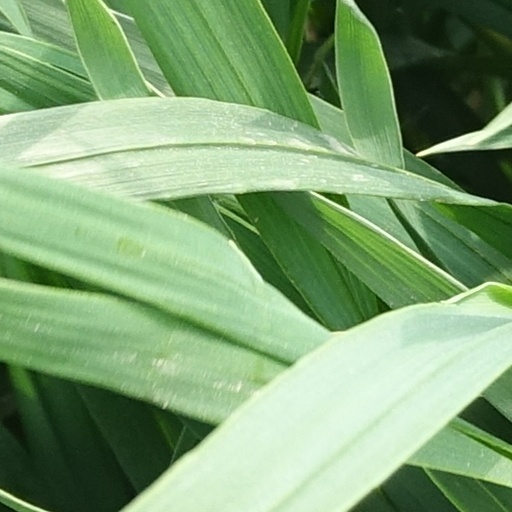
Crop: wheat